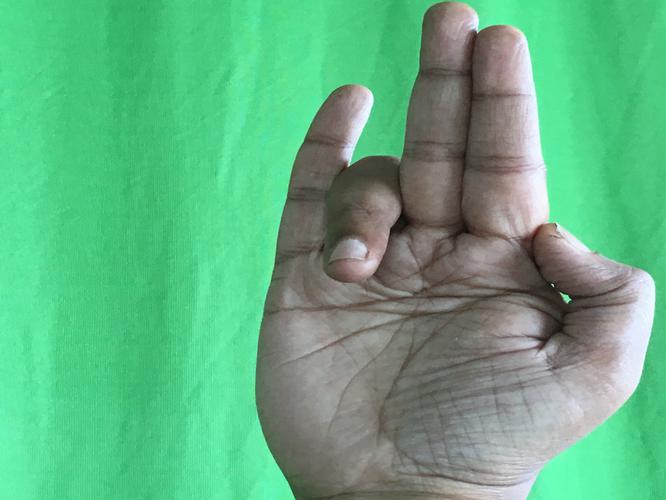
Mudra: Tripathaka
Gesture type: single_hand